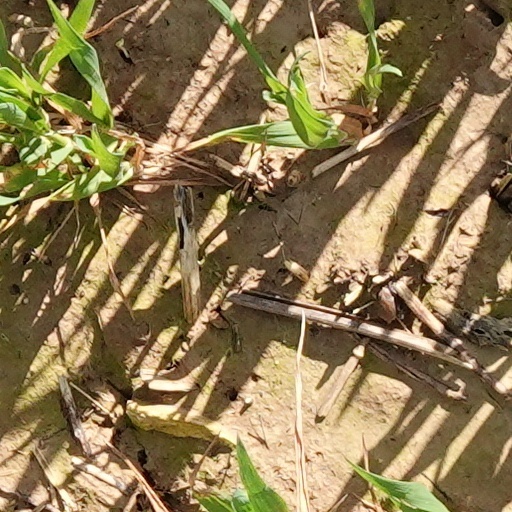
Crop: wheat